Valve

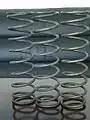
Inconel X750 spring

Many valves have a spring for spring-loading, to normally shift the disc into some position by default but allow control to reposition the disc. Relief valves commonly use a spring to keep the valve shut, but allow excessive pressure to force the valve open against the spring-loading. Coil springs are normally used. Typical spring materials include zinc plated steel, stainless steel, and for high temperature applications Inconel X750.